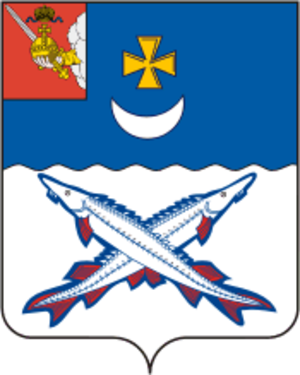
Belozersk est une ville de l'oblast de Vologda, en Russie, et le centre administratif du raïon de Belozersk. Sa population s'élevait à 9 481 habitants en 2013.